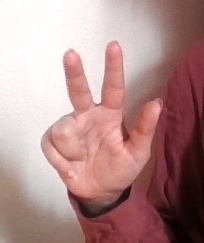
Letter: al